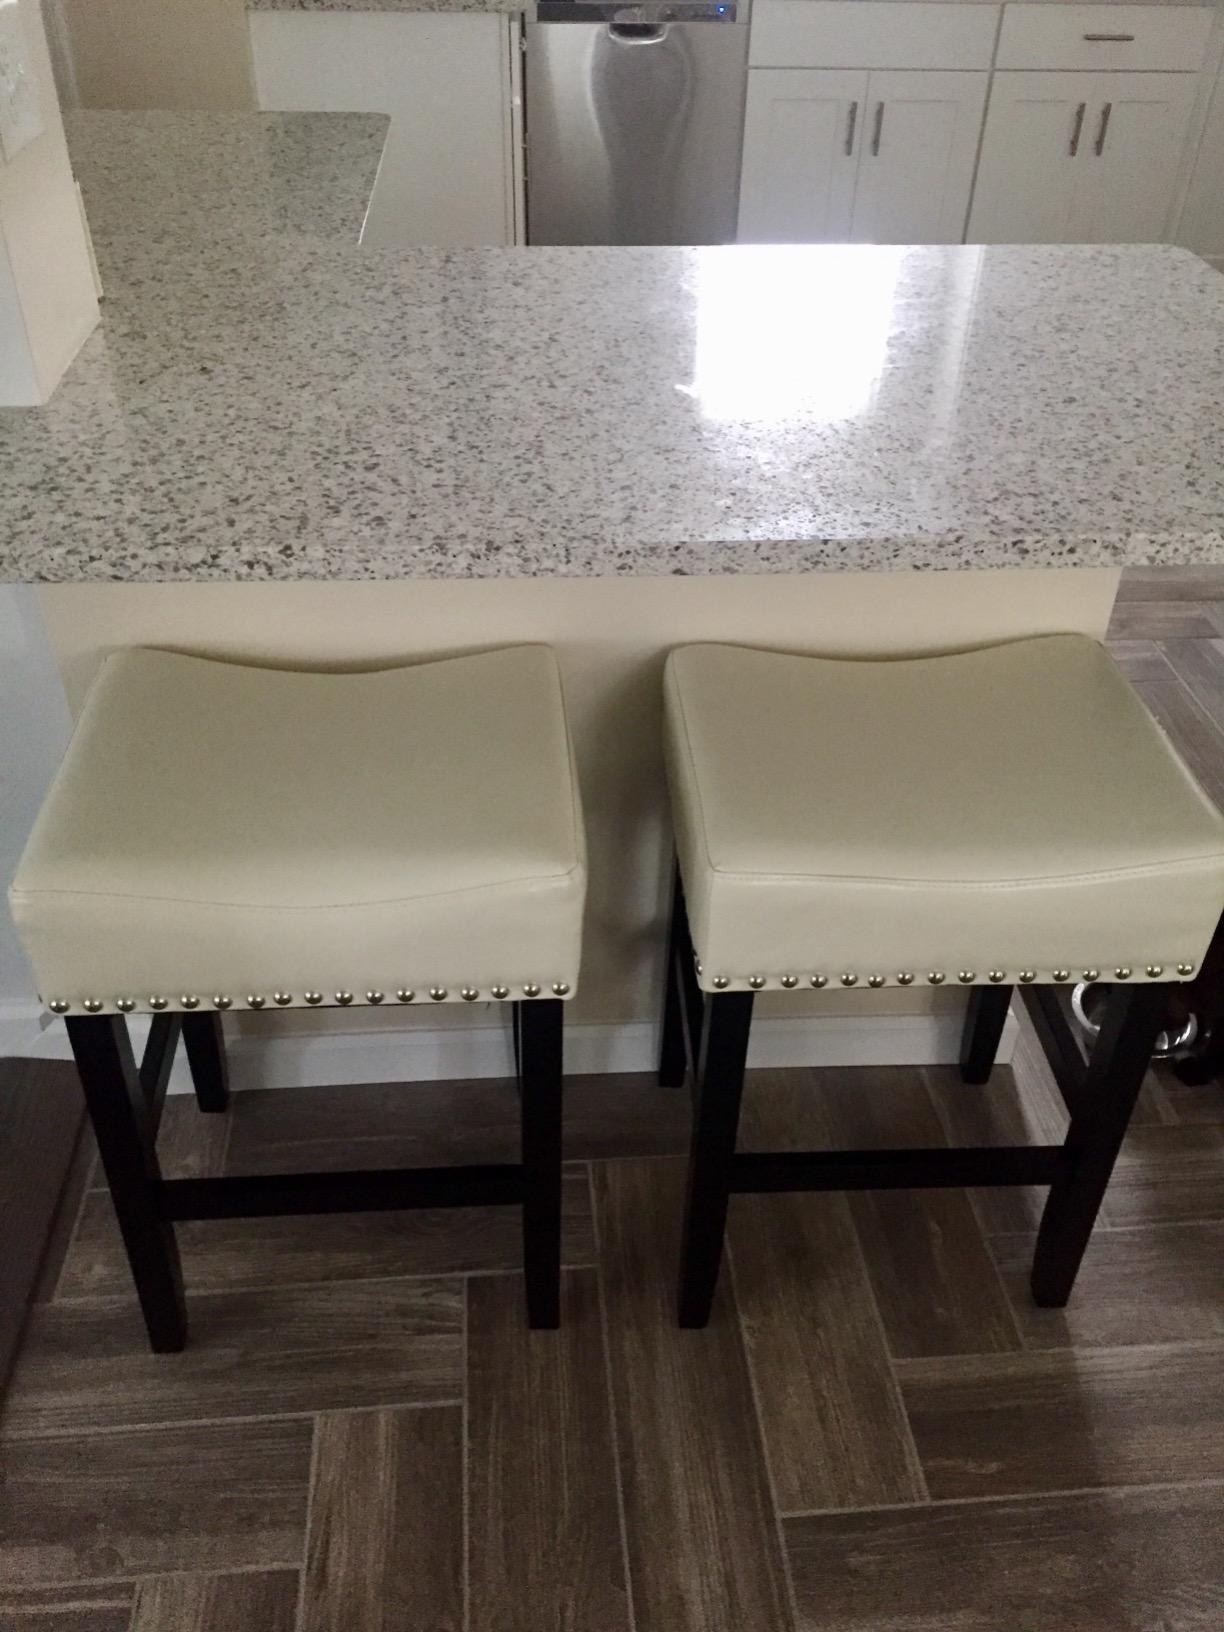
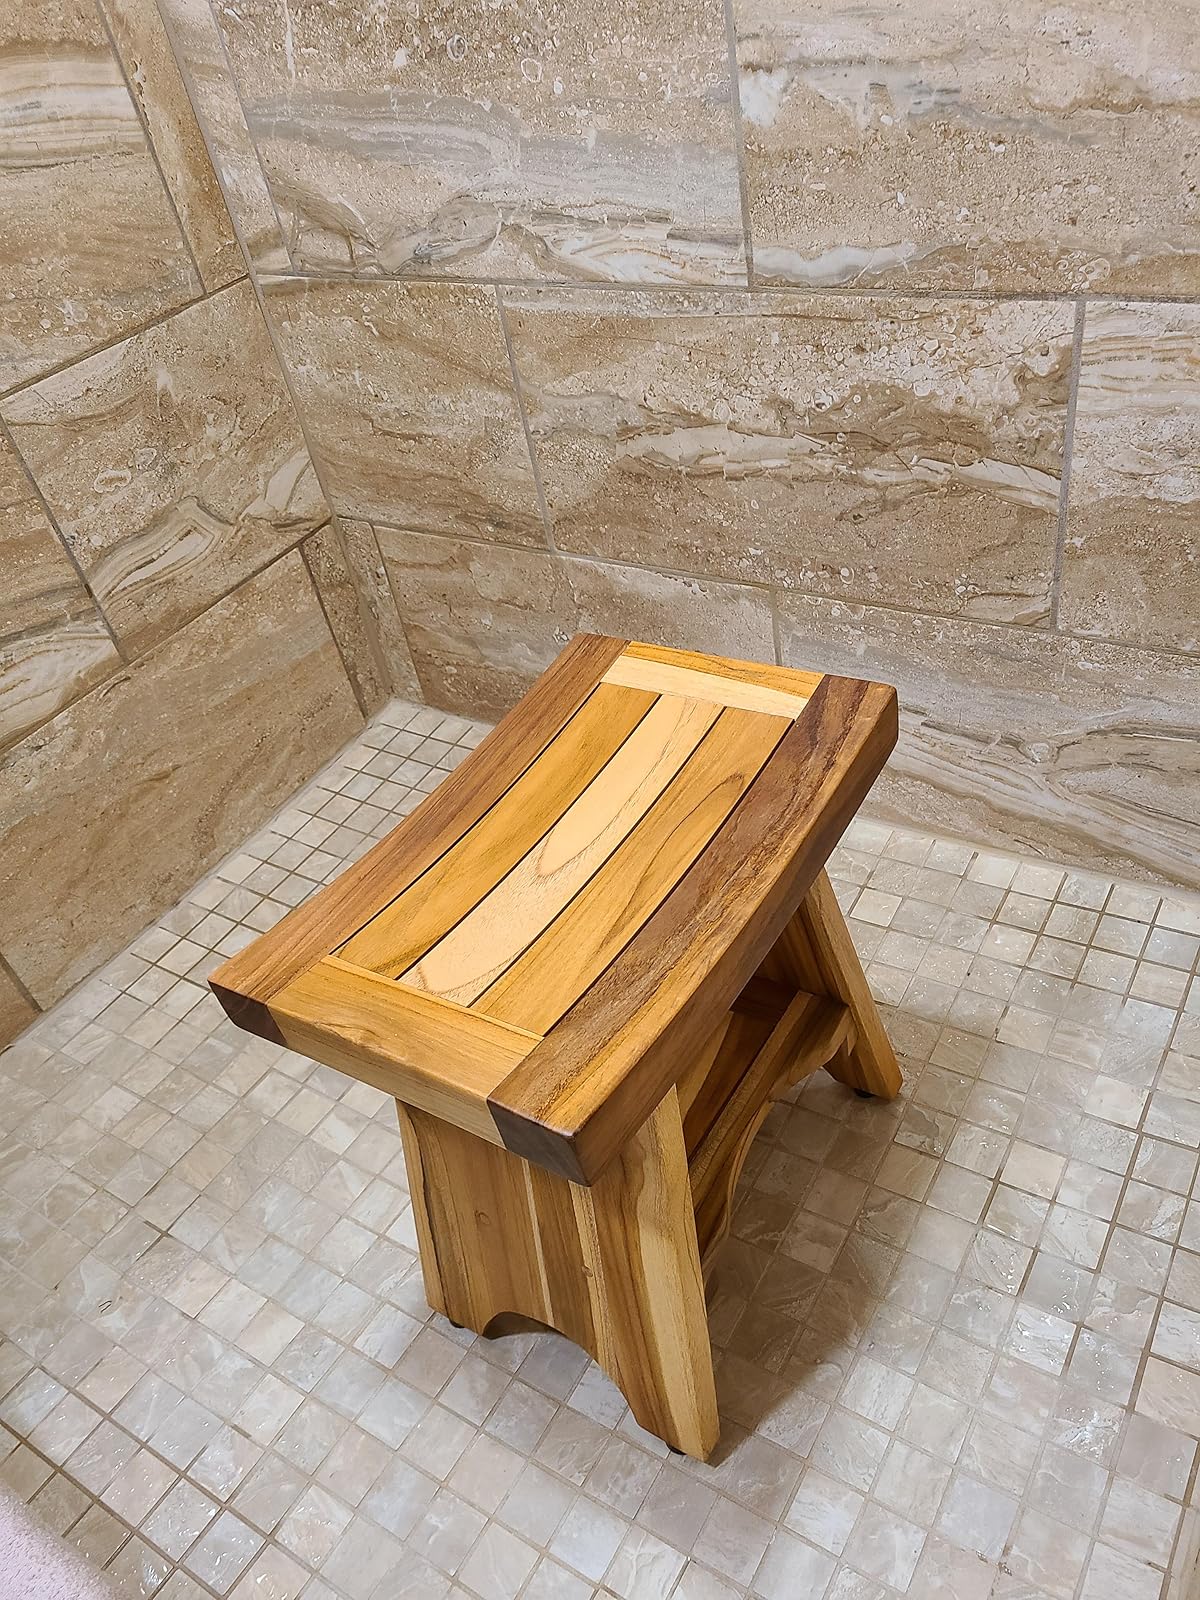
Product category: stool
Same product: no